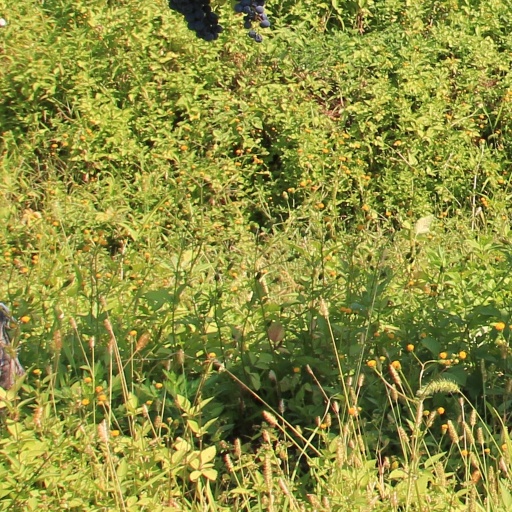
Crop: grape